Etienne-Henri Martin

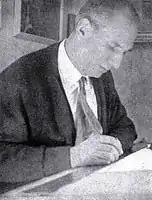

Etienne-Henri Martin (7 April 1905 – 1997) was a French designer and decorator whose work combined elements of classic and avant-garde French design.